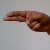
The image shows a hand gesture representing the letter 'H' in Indian Sign Language.